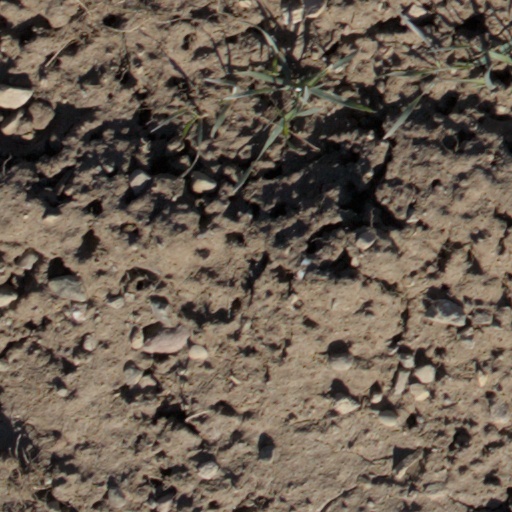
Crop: wheat